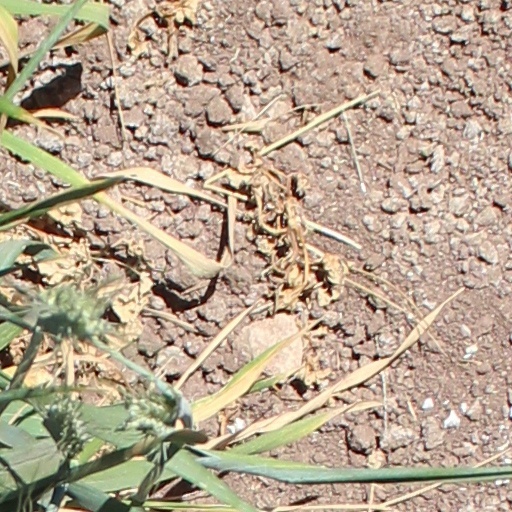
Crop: wheat